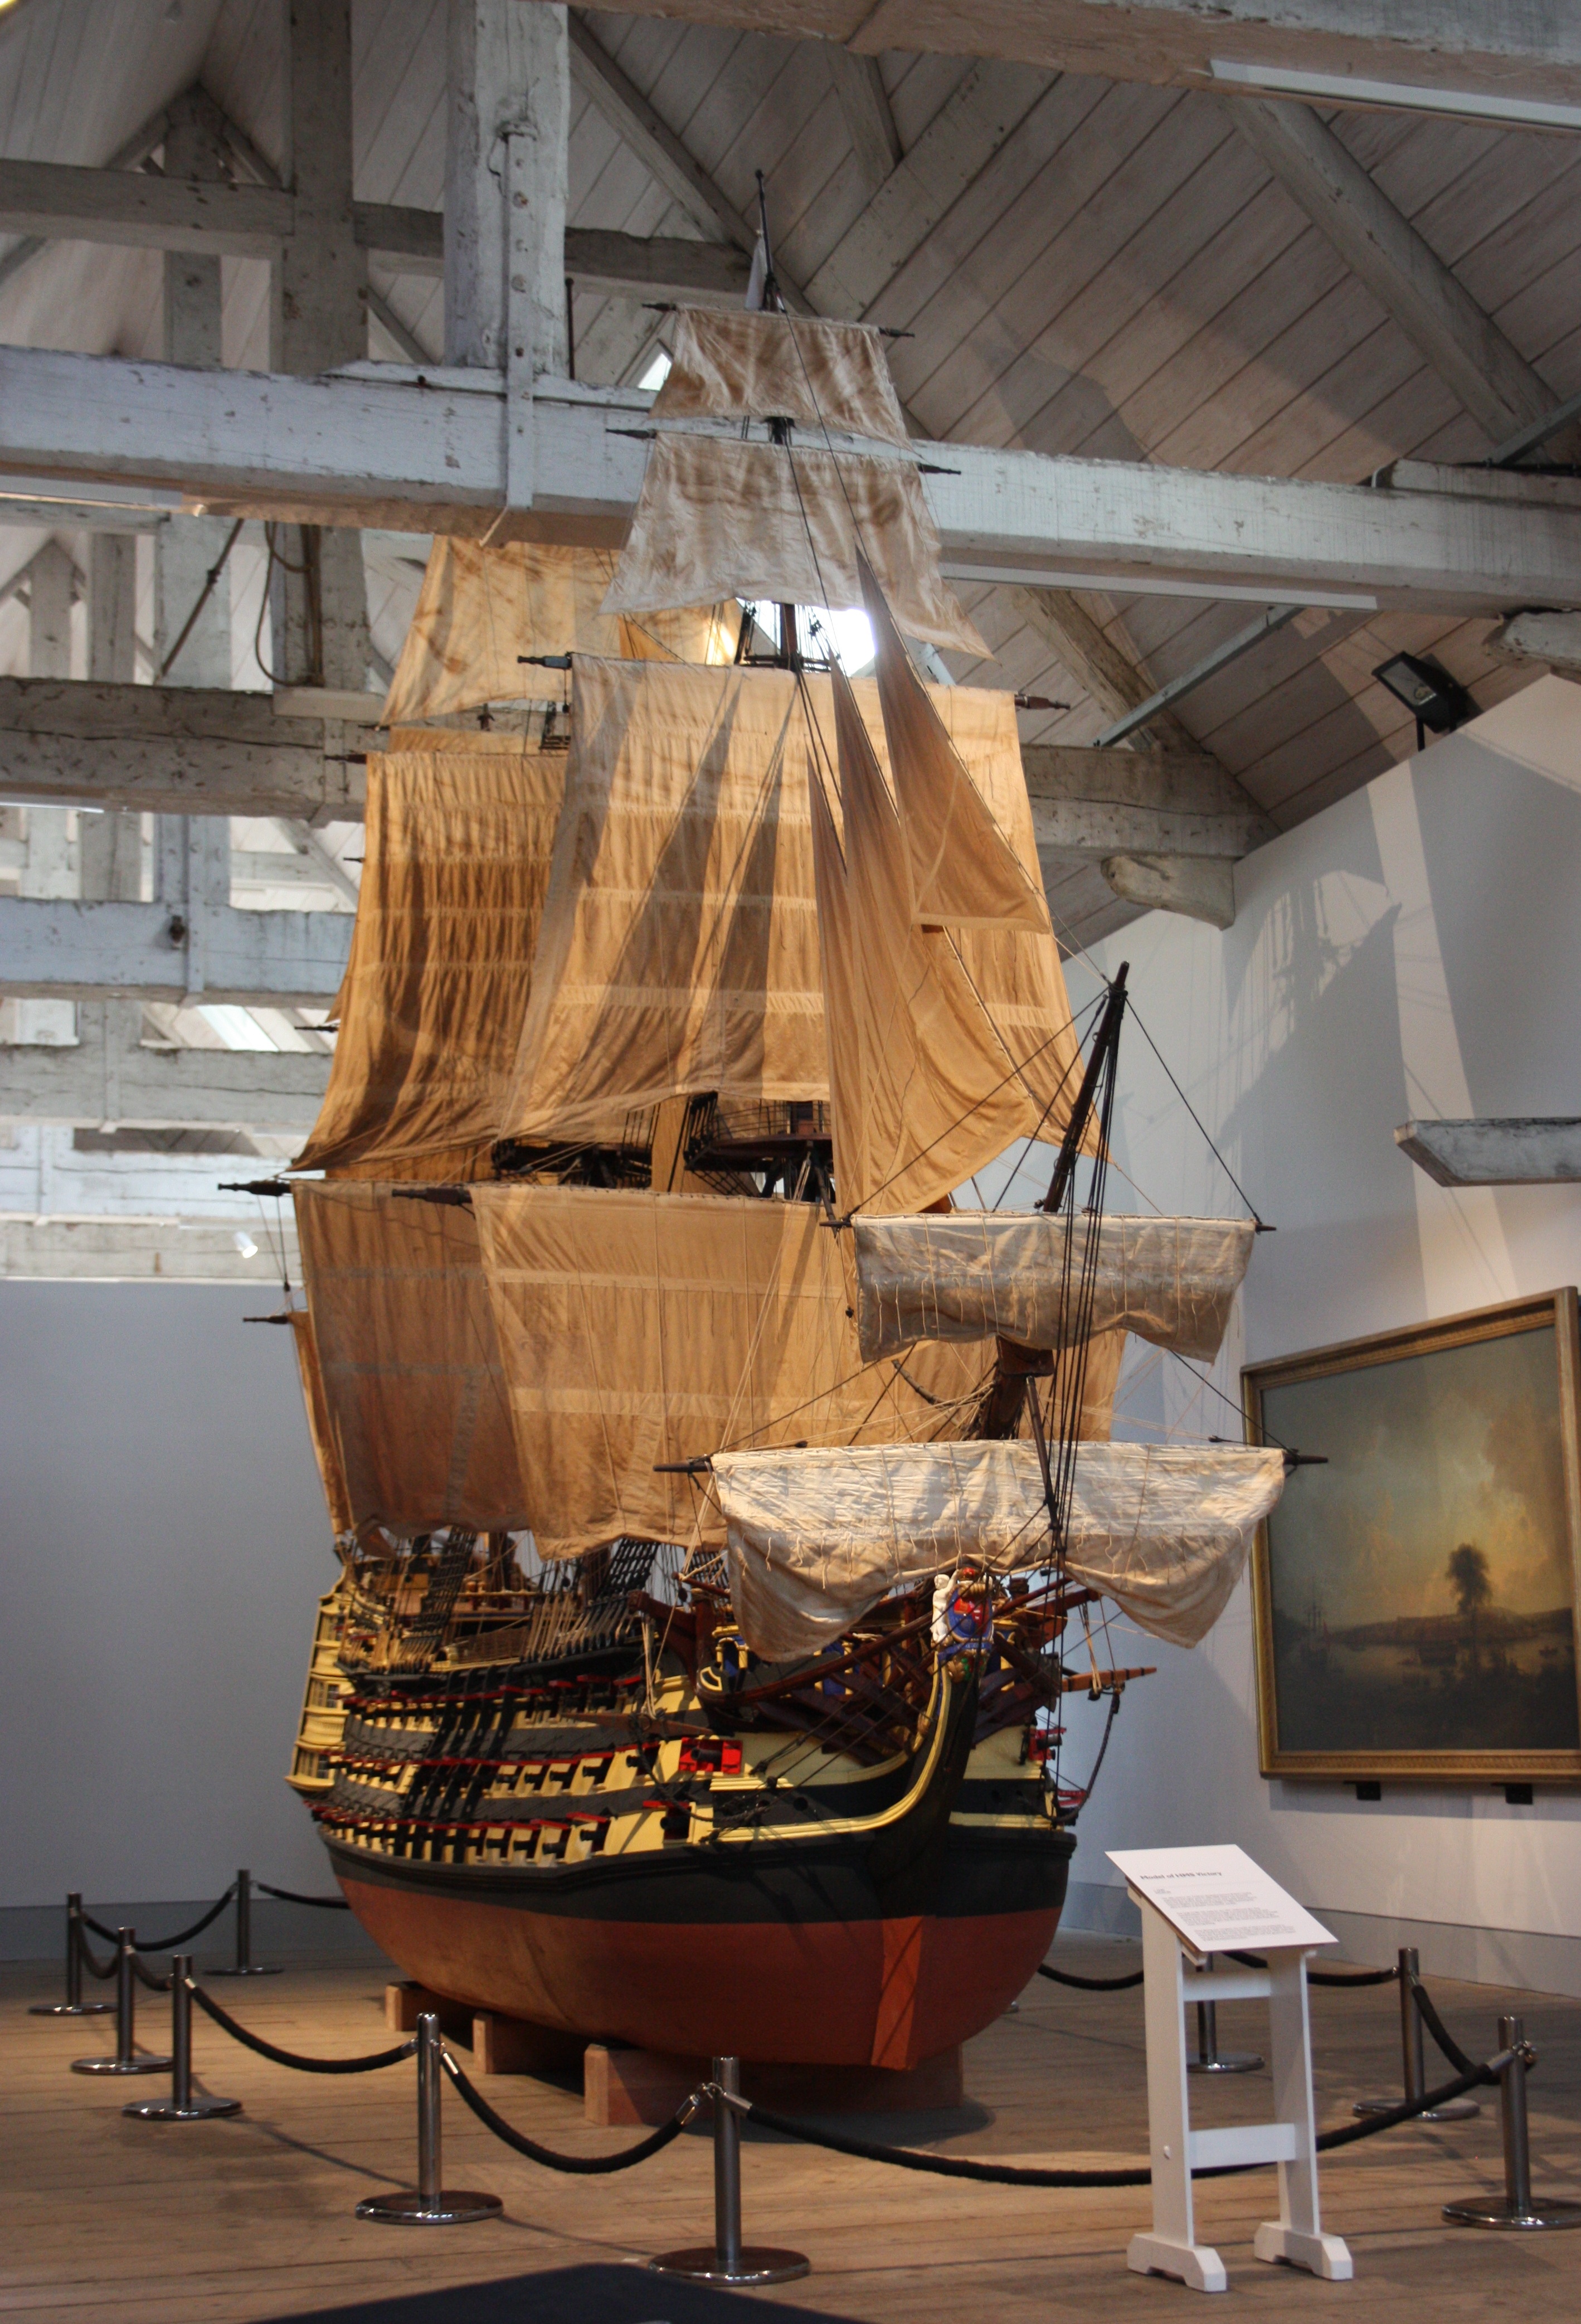
sea, water, ocean, wood, boat, antique, ship, transportation, model, vessel, vehicle, museum, sailing, sailboat, cog, uk, nautical, wooden, exploration, exhibit, tourist attraction, maritime, masts, sails, watercraft, victory, dockyard, kent, chatham, sailing ship, galleon, jib, caravel